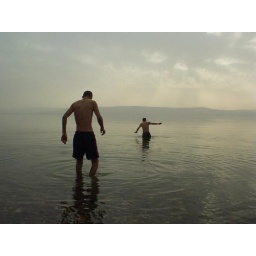
oouch !!! lot's of rocks in the water